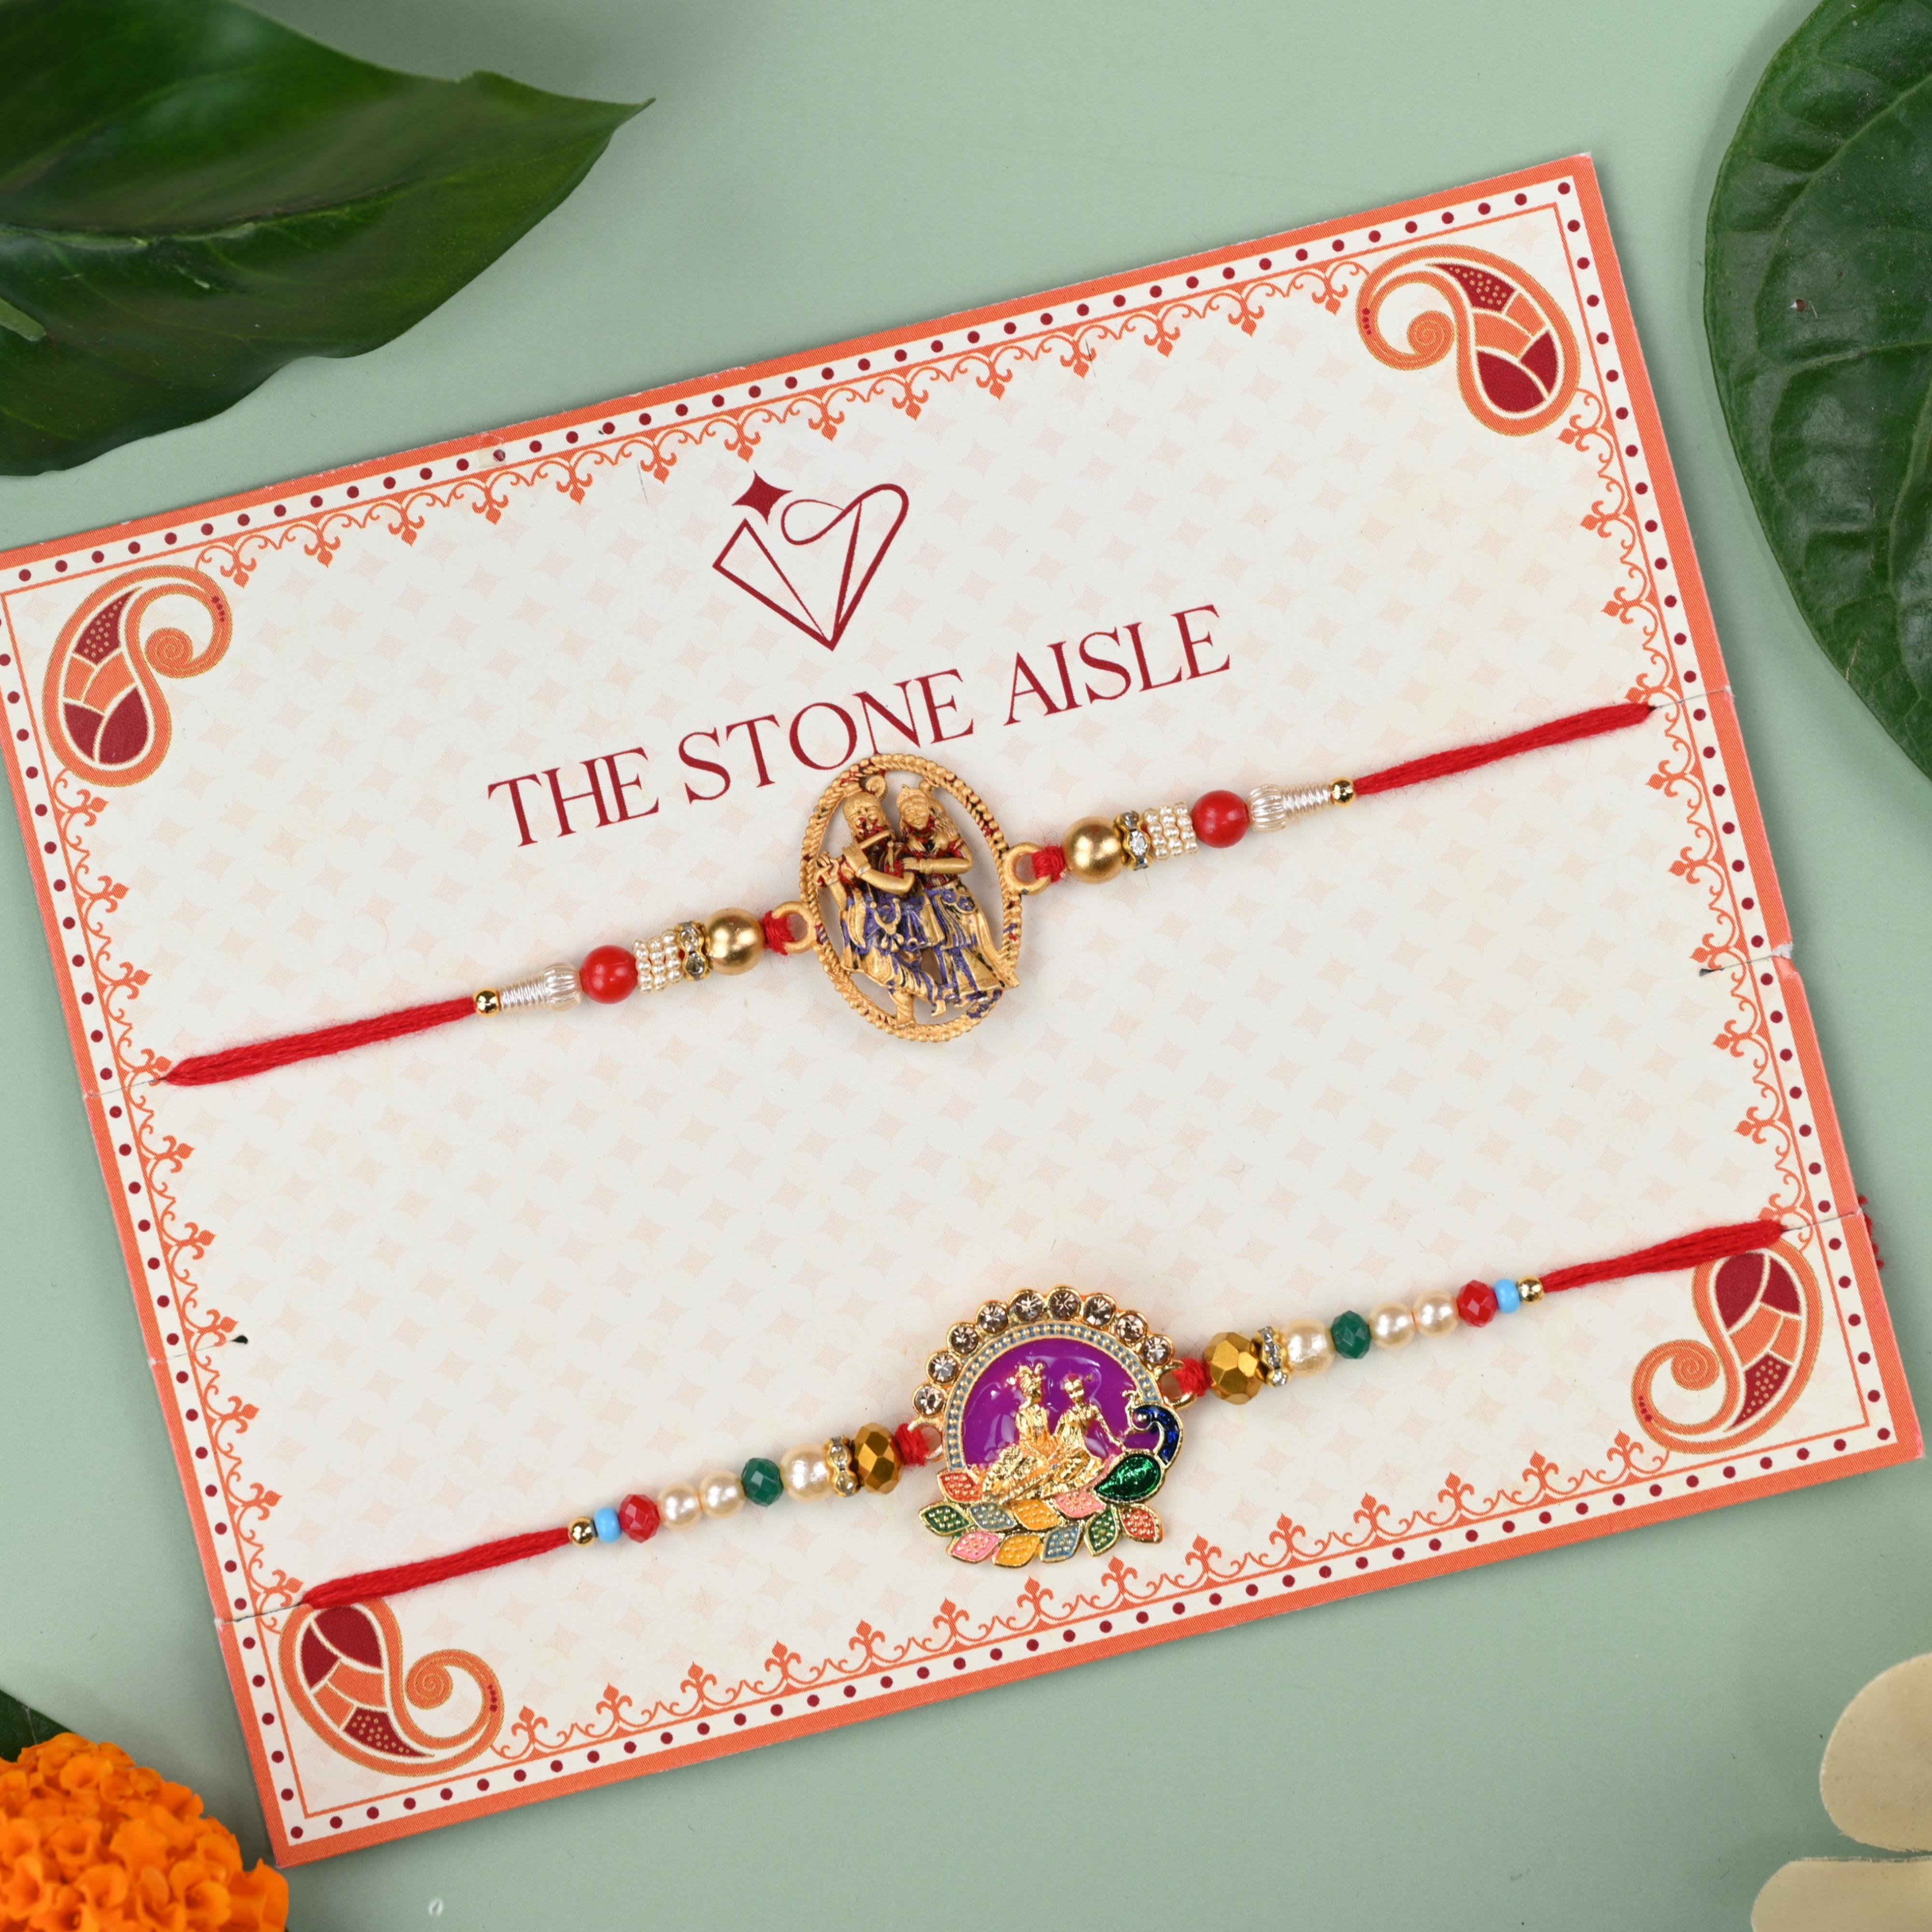
The Stone Aisle Set of 2 Divine Radha-Krishna Rakhis for Raksha Bandhan - Traditional Handcrafted Rakhi with Red Threads and Beads
Type: Rakhis
Brand: The Stone Aisle
Price: Rs. 199
 Celebrate the sacred festival of Raksha Bandhan with our Set of 2 Divine Radha-Krishna Rakhis. Each Rakhi in this set is meticulously crafted with high-quality red threads and adorned with vibrant beads and intricate detailing. The central motif of Radha-Krishna on each Rakhi symbolizes eternal love and devotion, making these Rakhis a perfect representation of the bond between brothers and sisters. These Rakhis are not only beautiful but also durable and comfortable to wear, thanks to the premium materials used in their creation. The intricate designs and colorful embellishments reflect the rich cultural heritage and traditional craftsmanship.
Features: Divine Radha-Krishna Design: This set includes two beautifully crafted Rakhis, each featuring a central motif of Radha-Krishna, symbolizing love and devotion.,Premium Quality Materials: Made with high-quality red threads and adorned with durable beads, ensuring longevity and comfort for all-day wear.,Intricate Handcrafted Details: Each Rakhi showcases intricate designs with colorful beads and embellishments, reflecting traditional craftsmanship.,Perfect for Raksha Bandhan: Ideal for sisters to tie on their brothers' wrists, representing the sacred bond of protection and love during Raksha Bandhan.,Gift-Ready Packaging: Comes in elegant packaging, ready to be gifted, making it an excellent choice for celebrating Raksha Bandhan.